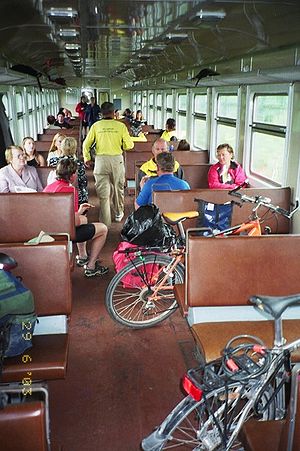
Tallinn / Transport / Tog og vej
Inde i en estisk togvogn
Tallinn er hovedstad og største by i Estland. Den ligger på landets nordkyst ud til Den Finske Bugt i Harjumaa. Fra 1200-tallet og frem til 1918 var byen kendt som Reval. Tallinn kommune har et areal på 159,31 km². Der bor 434.562 indbyggere.